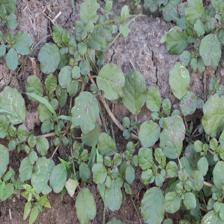
Label: BroadLeafWeed